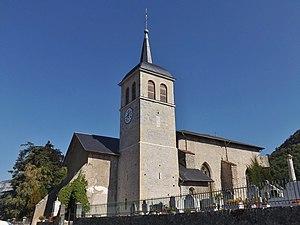
Vue de l'église Saint-Georges du Prieuré, sur la commune de Saint-Jeoire-Prieuré, près de Chambéry, en Savoie.
Cet article recense les monuments historiques français classés en 1953.
Cette liste des églises de la Savoie recense les édifices religieux - églises, basiliques et cathédrales - situés dans le département de la Savoie. Tous sont situés dans l'archidiocèse de Chambéry, Maurienne et Tarentaise, exception faite des édifices situés dans les paroisses d'Ugine et du Val d'Arly qui appartiennent au diocèse d'Annecy.
Cet article recense les monuments historiques situés dans le département de la Savoie, en France.